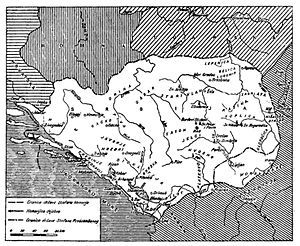
Montenegros historie / Selvstændighedens højdepunkt - Duklja 600–1102
Raškas udstrækning 1150-1220, et højdepunkt for middelalderens serbiske statsdannelse.
Montenegros historie er stærkt præget af landets nærhed til mægtigere nabolande og har været båret frem af en ofte meget dygtig balancering mellem stormagter helt til moderne tid. Dele af området har været underlagt ret mange og skiftende udenlandske herredømmer, men en uafhængig, mere eller mindre kontinuerlig montenegrinsk stat eksisterede uafbrudt fra 1356 til 1918, og igen fra 2006.